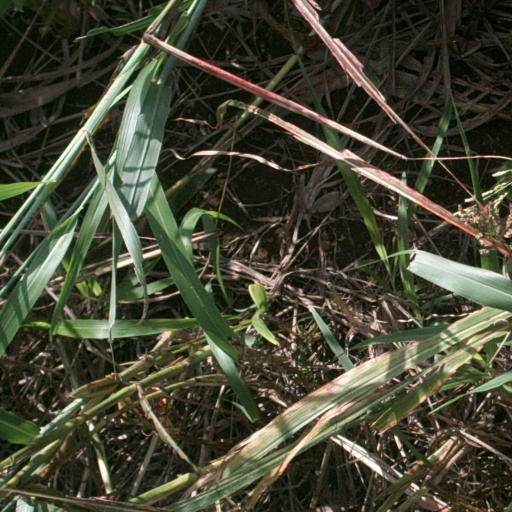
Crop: sorghum